Answer in natural language. Considering the relative positions, is brown top white leg dining table above or below metal-framed black chair (marked A)? Choose between the following options: below or above
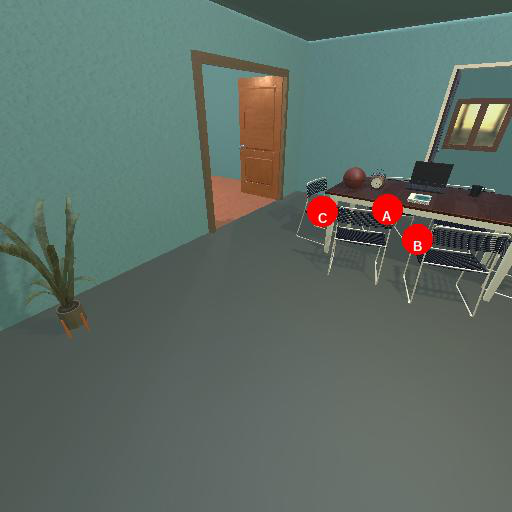
<answer>below</answer>